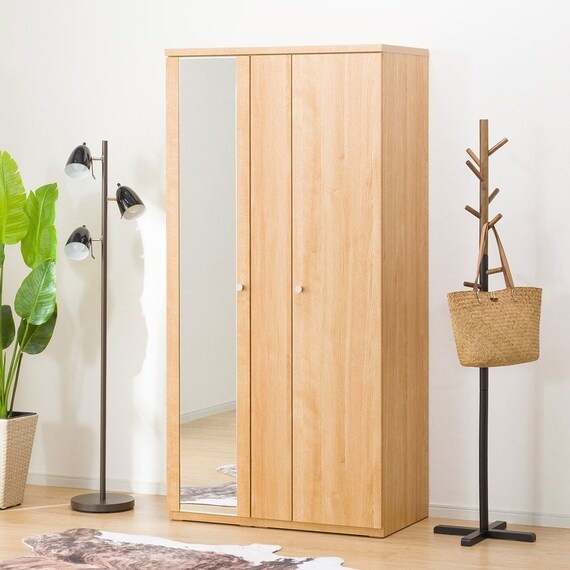
WARDROBE QUESS T 100WR LBR
Spec/Size Product Code 250030118800 Color LIGHT BROWN Size W99 x D55 x H201cm Materials MDF Weight 75kg Warranty 5 years Assembly Type Assembled Assembly Time 5mins Delivery Type DeliveryWithAssembly Package Size W101 x D57 x H203cm Package Weight 77kg Made In VIETNAM It is a wardrobe with a large mirror on the door that reflects the whole body. It is convenient for checking your appearance before going out. There is a wide tie hanger on the left side of the door. The surface of the front plate is resistant to scratches and dirt. * White is UV curable paint, and brown is reinforced paper. Since it can be divided into left and right, it can be carried in even if there is no room in the frontage.
Brand: NITORI
Category: Furniture > Cabinets & Storage > Armoires & Wardrobes > Mirrored Wardrobes